Aion V

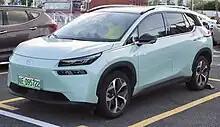
2021 Aion V Plus

The Aion V is a battery electric compact crossover SUV produced by GAC Aion. The first generation was launched in 2020, with a major facelift variant called the Aion V Plus launched in 2021. The second generation was launched in 2024.